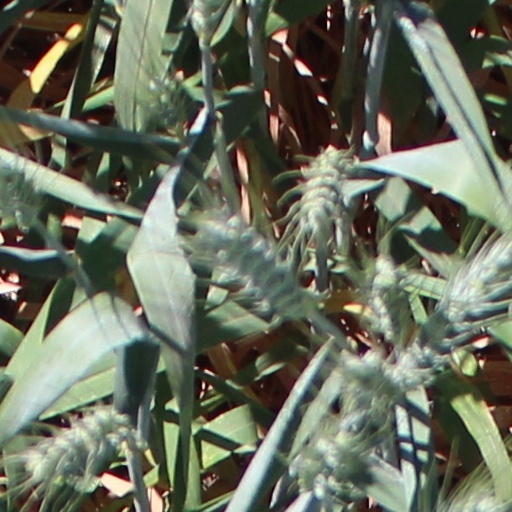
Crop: wheat